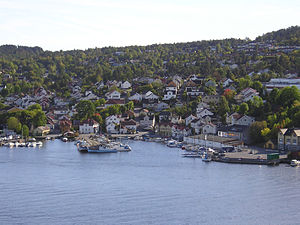
Stathelle
Stathelle sett fra Breviksbrua.
Stathelle er en by i Bamble kommune i Vestfold og Telemark fylke i Norge. Byen har omkring 8.000 indbyggere, og ligger på vestsiden stedet hvor Langesundsfjorden, Frierfjorden og Eidangerfjorden mødes og er den øvre del af Langesundshalvøen. Byen var tidligere et ladested under Skien, og selvstændig kommune indtil 1964 da den blev en del af Bamble kommune. Via Breviksbroen og Grenlandsbroen har Stathelle forbindelse med Porsgrunn kommmune. Stathelle regnes af Statistisk Sentralbyrå som en del af den store flerkerneby i Grenland, som de kalder Porsgrunn/Skien. Det bor godt 105.000 mennesker i Grenland. Stathelle ligger ca. 160 km sydvest for Oslo.